History of Mexico

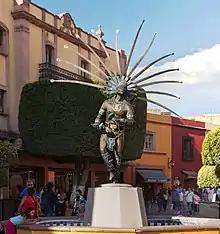
A statue of a Chichimeca Warrior in the city of Querétaro

Spain did not bring all areas of the Aztec Empire under its control. After the fall of Tenochtitlan in 1521, it took decades of warfare to subdue the rest of Mesoamerica, particularly the Mayan regions of southern New Spain, and into what is now Central America. Spanish conquests of south Mesoamerica's Zapotec and Mixtec regions were relatively rapid.